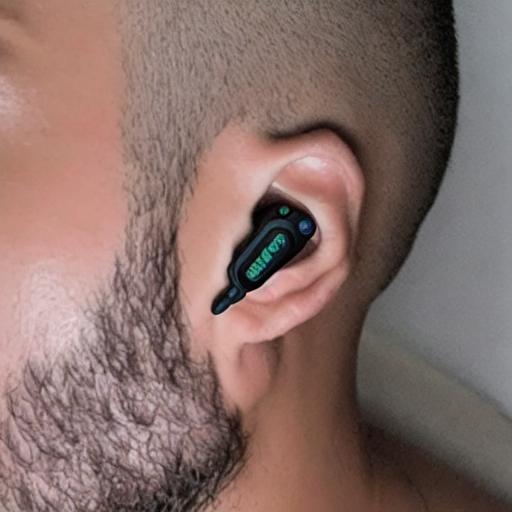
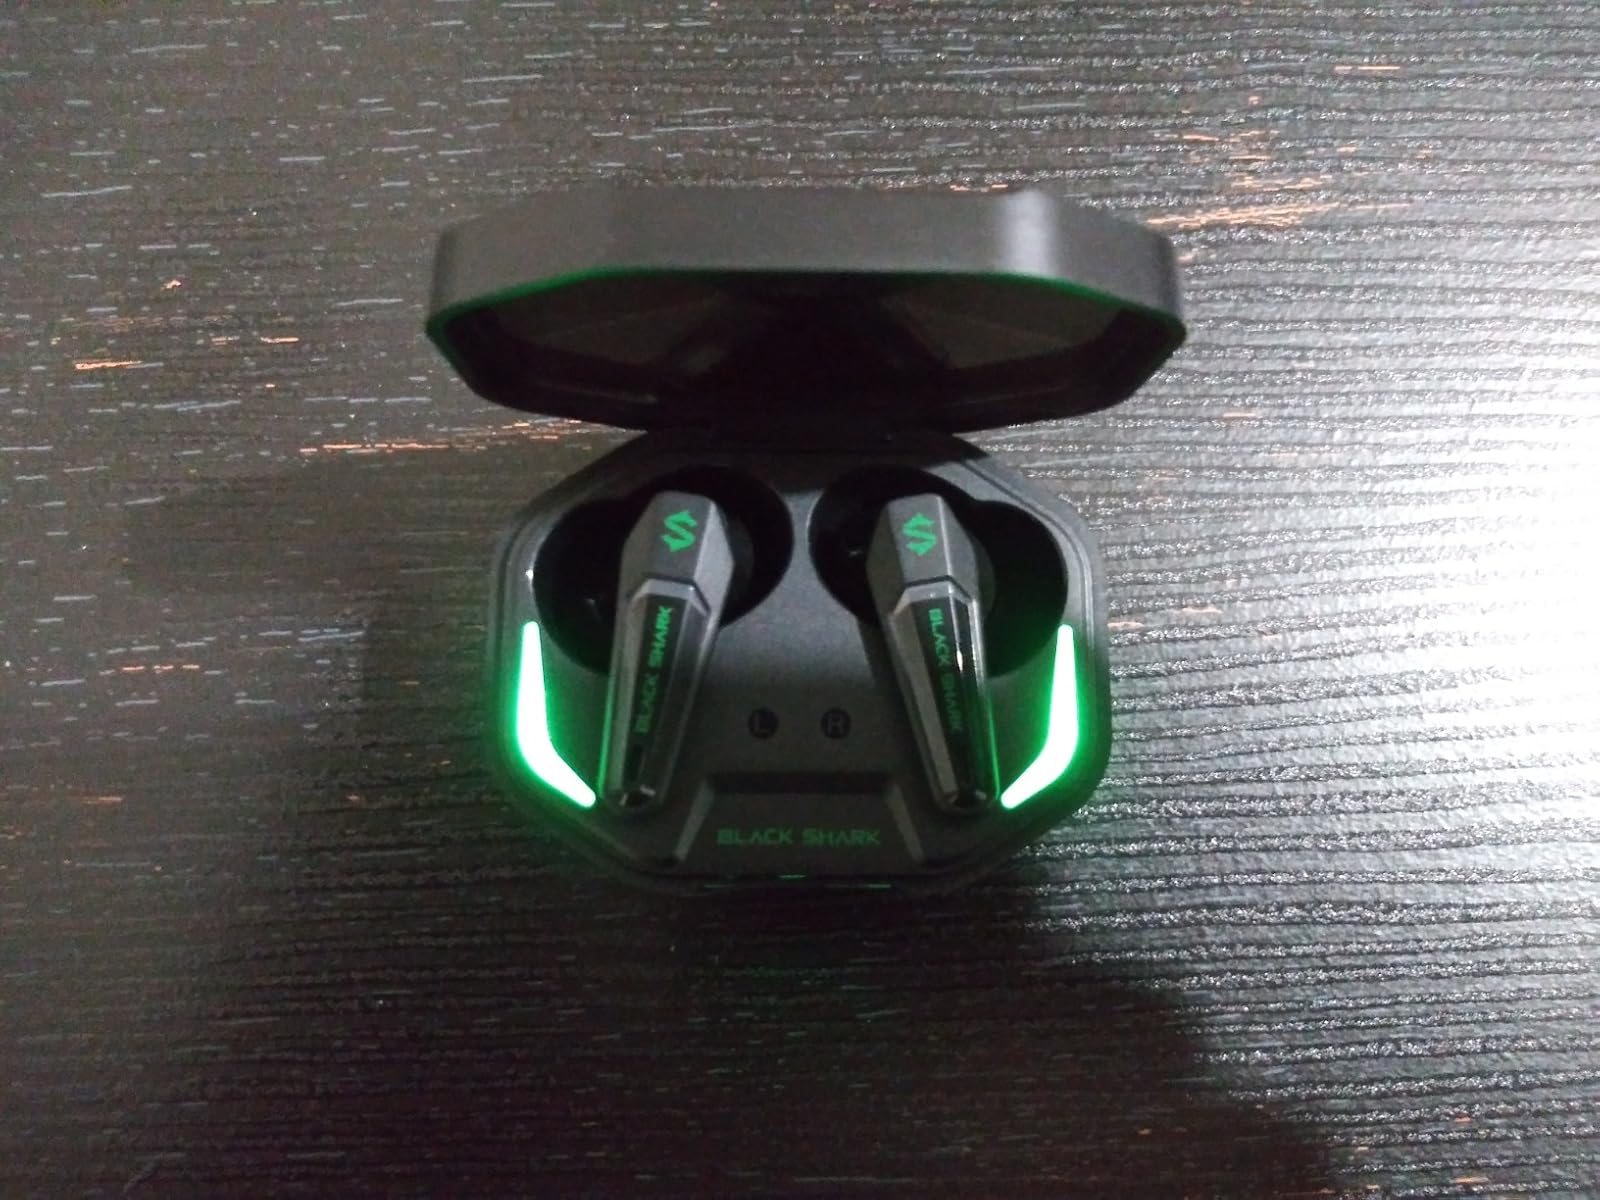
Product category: earbuds
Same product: no